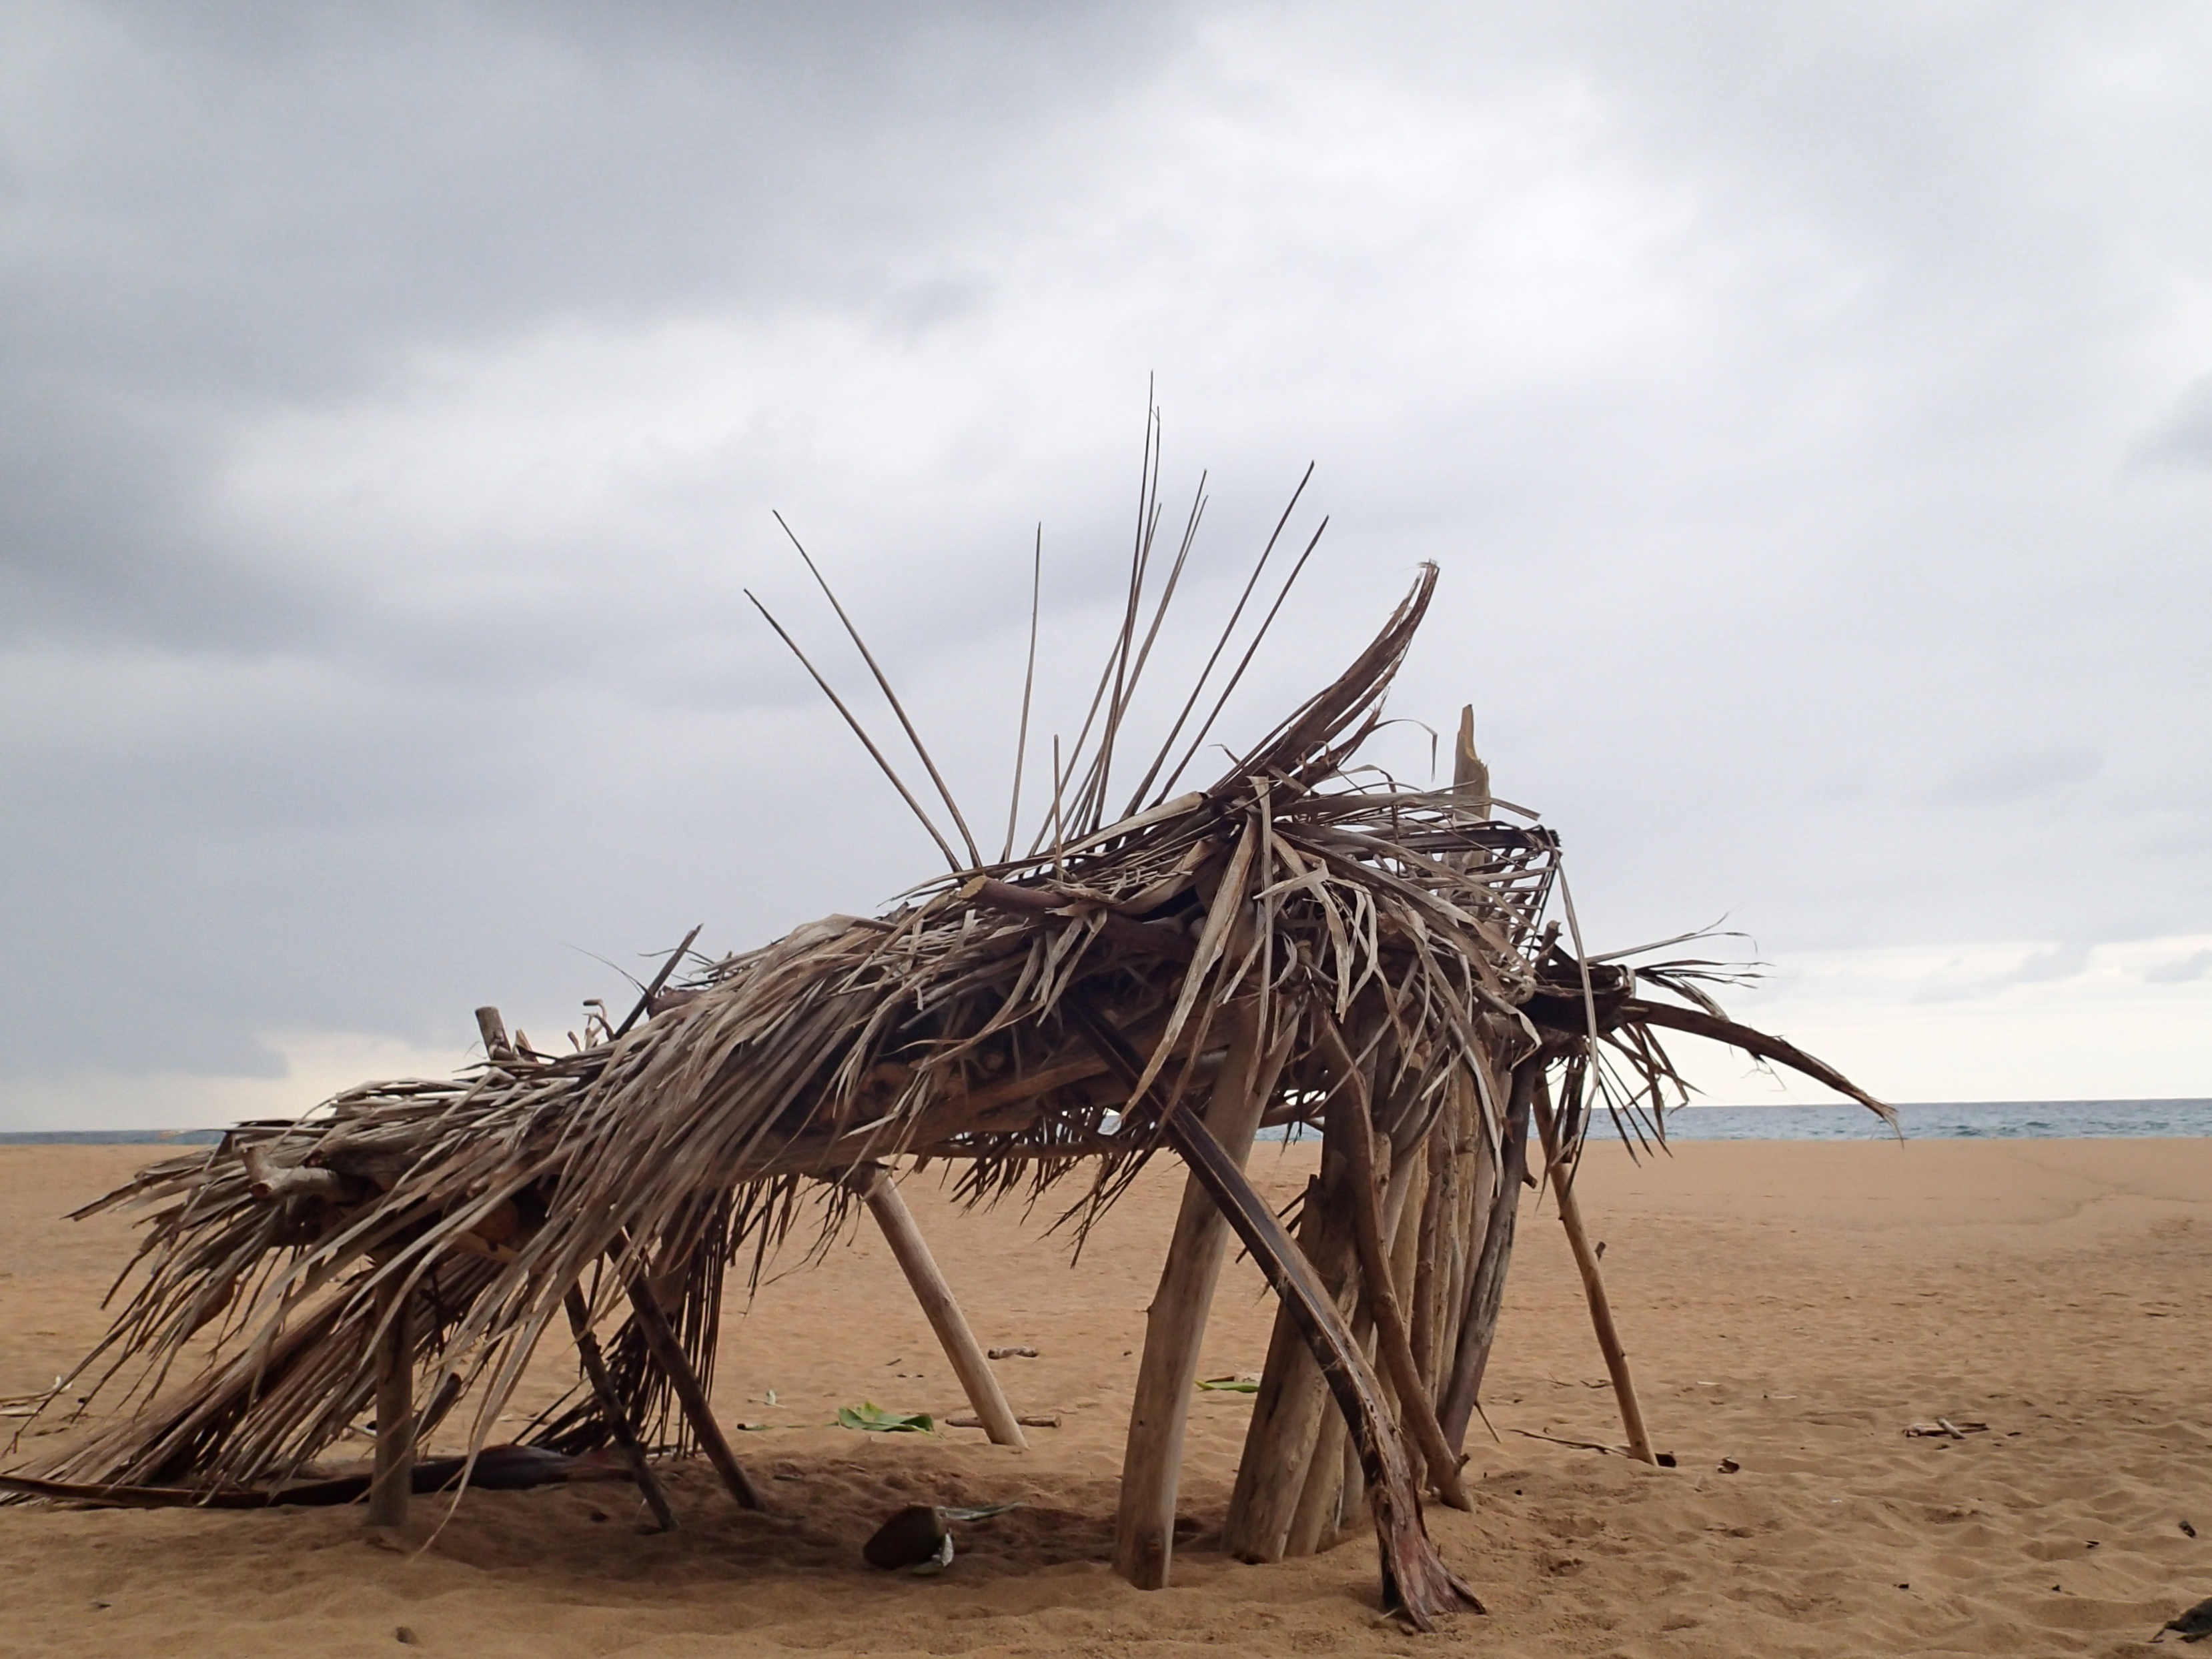
beach, sea, coast, sand, wood, wind, material, habitat, natural environment